Springdale, Arkansas

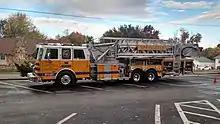
SFD fire apparatus "Ladder 1"

The major through route in Springdale is Interstate 49/US 71/US 62 (the concurrent routes are unsigned and thus the route is simply known as I-49 in Springdale). This fully controlled access, four-lane expressway is a discontinuous piece of a route ultimately planned to connect Kansas City, Missouri to New Orleans, Louisiana. Formerly designated as Interstate 540 with the re-designation as Interstate 49 being granted by the U.S. Department of Transportation Federal Highway Administration in 2014, the highway became the first freeway in the area when it was completed in the 1990s to relieve the former US 71 (now US 71B) of a much-increased demand of through travelers following the unanticipated and rapid growth of Northwest Arkansas. Major construction along the I-49 corridor included the Bella Vista Bypass, which was opened to traffic north of Springdale in October 2021. Future plans for the I-49 corridor include completion of a freeway segment through the Ouachita Mountains to Texarkana.